Nick Duigan

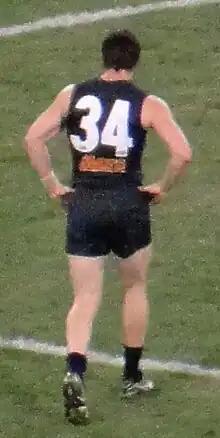

Nick Duigan (born 7 September 1984) is a former professional Australian rules footballer who played for the Carlton Football Club in the Australian Football League (AFL).